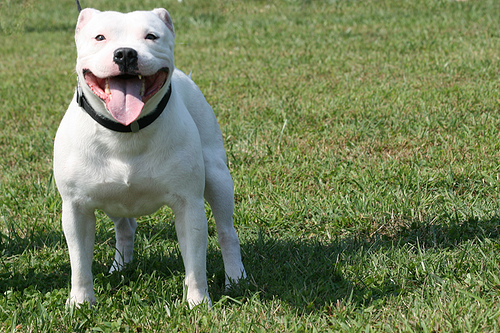
Animal: dog
Breed: staffordshire_bull_terrier